Blackjack

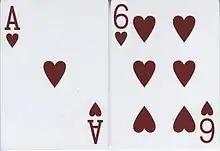
A "soft 17" in blackjack (an ace and any combination of 6)

Each game has a rule about whether the dealer must hit or stand on soft 17, which is generally printed on the table surface. The variation where the dealer must hit soft 17 is abbreviated "H17" in blackjack literature, with "S17" used for the stand-on-soft-17 variation. Substituting an "H17" rule with an "S17" rule in a game benefits the player, decreasing the house edge by about 0.2%.